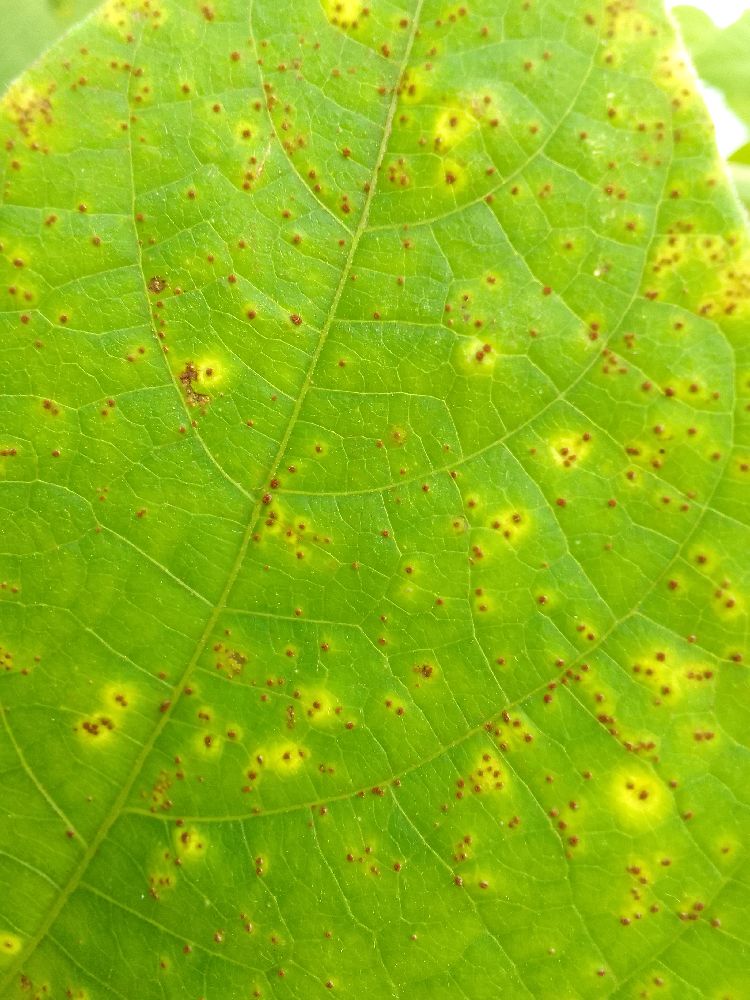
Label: rust